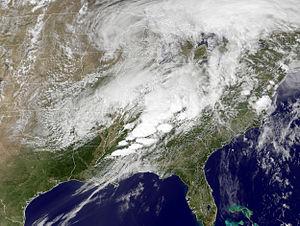
L’éruption de tornades du 25 au 28 avril 2011 aux États-Unis désigne une séquence tornadique, du 25 au 28 avril 2011, qui a touché le Sud, le Midwest et l'Est des États-Unis, occasionnant d'importants dégâts sur son passage, tout particulièrement dans l'État de l'Alabama. Cette éruption a propagé des tornades destructrices en Alabama, Arkansas, Géorgie, dans le Mississippi, en Caroline du Nord, dans le Tennessee et en Virginie, et affecté de nombreuses autres zones à travers le pays partant du Texas jusqu'aux Grands Lacs. En plus, d'autres phénomènes violents ont aussi été rapportés : grosse grêle, rafales descendantes destructrices et inondations.